2017 Kentucky Derby

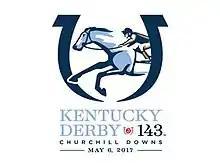
The 143rd "Run for the Roses"

The 2017 Kentucky Derby (branded as the 143rd Running of the Kentucky Derby presented by Yum! Brands for sponsorship reasons) was the 143rd running of the Kentucky Derby, and took place on Saturday, May 6, 2017. The Kentucky Derby is a horse race held each year in Louisville, Kentucky, on the first Saturday in May, at the end of the two-week-long Kentucky Derby Festival. It is a Grade I stakes race for three-year-old Thoroughbreds at a distance of , and has been run at Churchill Downs racetrack since its inception in 1875.